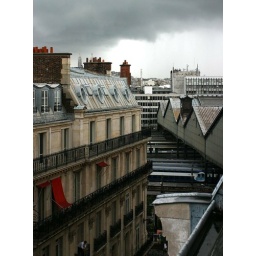
A view down the street from the window of the rented flat in Paris.